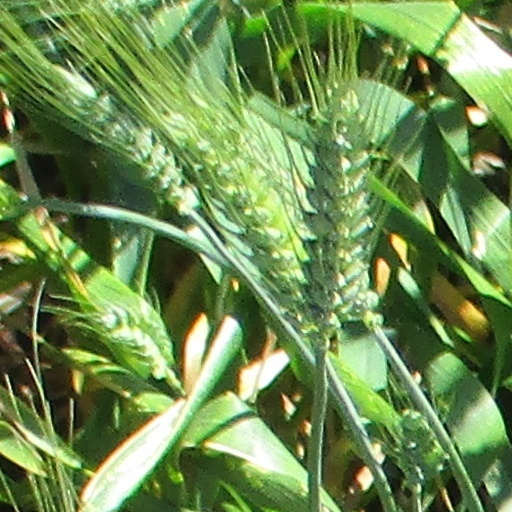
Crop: wheat